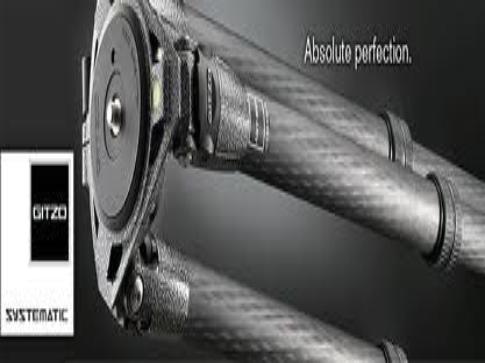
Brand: Gitzo
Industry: Electronic